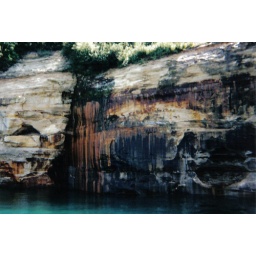
rock wall on boat ride in MIchigan